A Morning Stroll

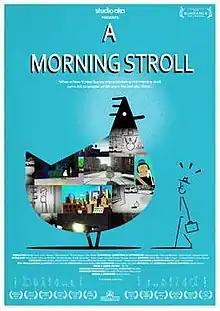
US Film poster

A Morning Stroll is an English animated short film by Grant Orchard. The film was screened at the 2011 Brooklyn Film Festival as well as the 2012 Sundance Film Festival where it won Best Animation and the Jury Prize in Animated Short Film respectively. The film was also nominated Best Animated Short Film at the 84th Academy Awards as well as Best Short Animation at the 65th British Academy Film Awards.